Proterochampsia

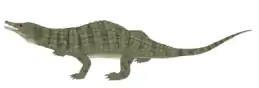
Life restoration of "Doswellia kaltenbachi" in mid-stride

One of the earliest phylogenies of proterochampsians was proposed by Kischlat and Schultz (1999). They considered Proterochampsia as a substitute name for Proterochampsidae, and recovered a monophyletic Rhadinosuchidae within this clade. However, more recent studies regard Proterochampsidae as the appropriate name for this clade (since no doswelliids were included), and use Rhadinosuchinae instead, as it is an internal clade of the family.